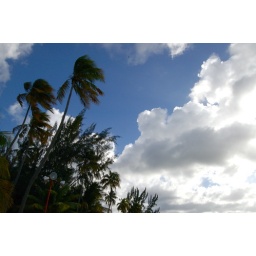
palm trees in the sky